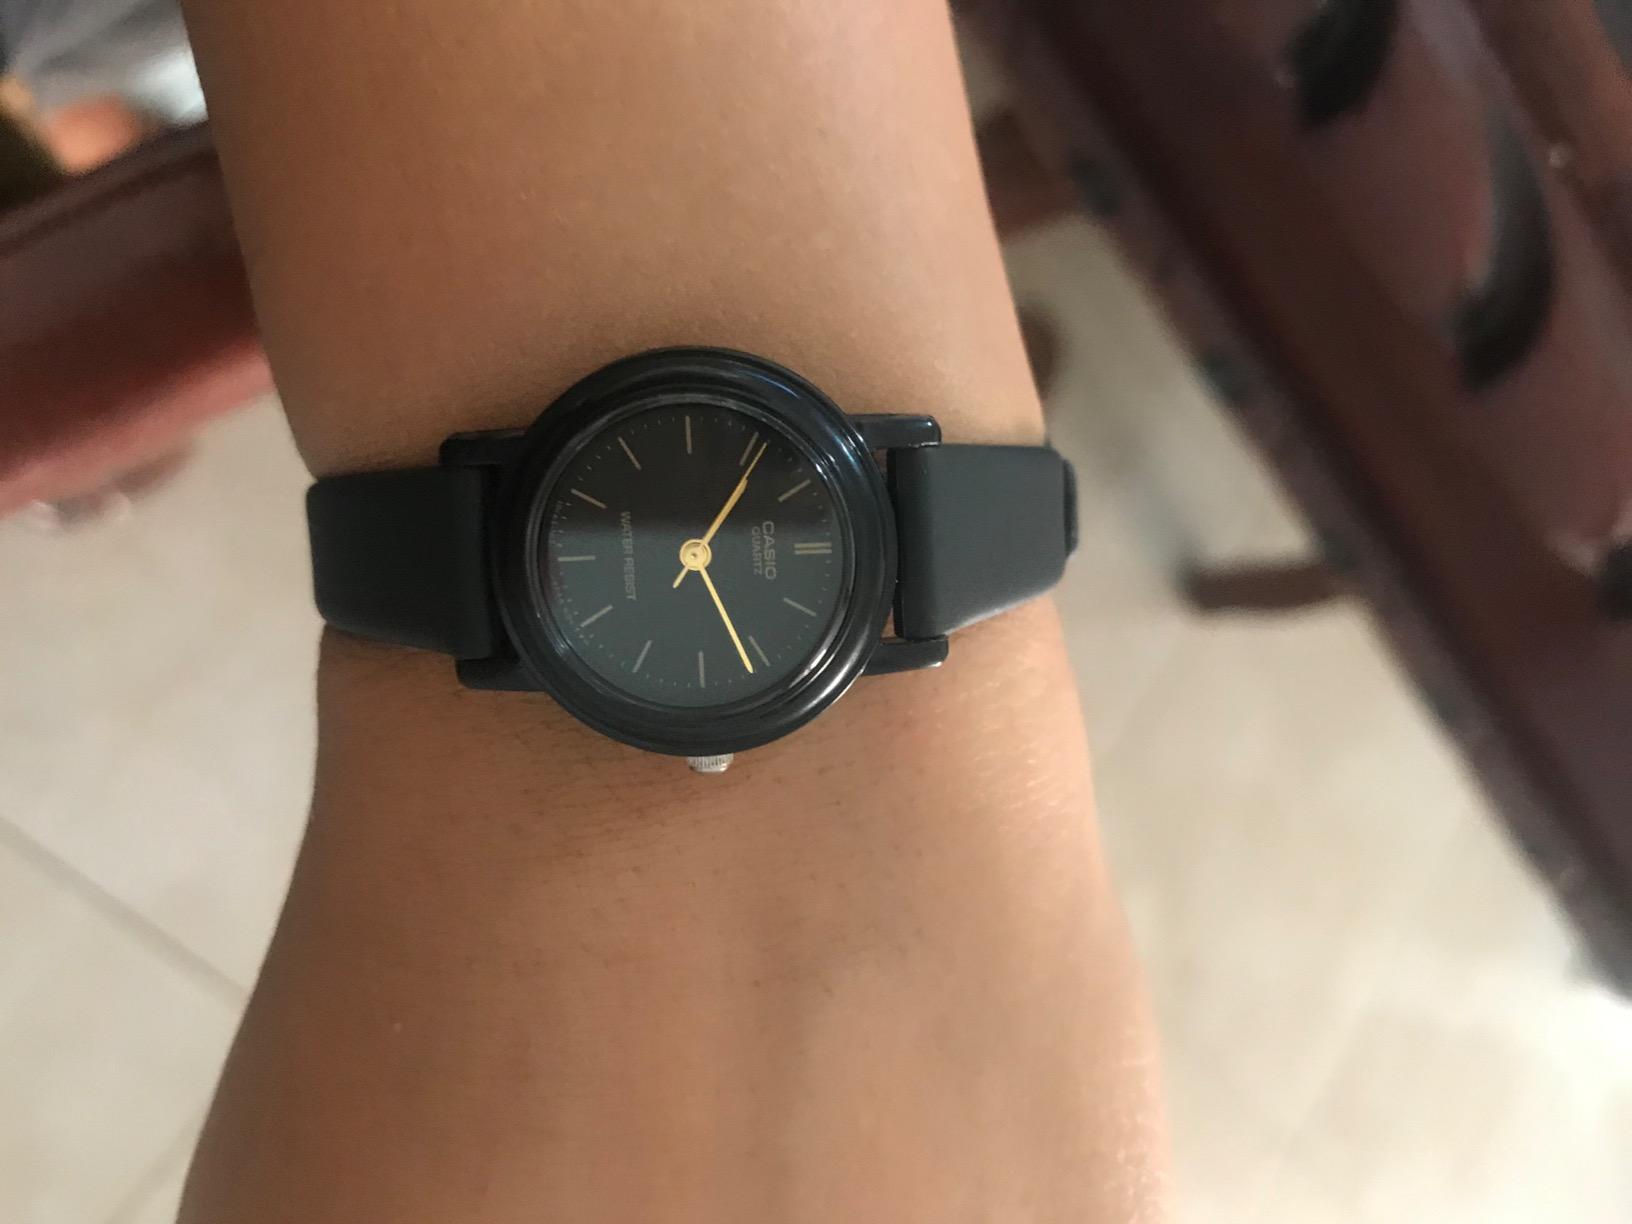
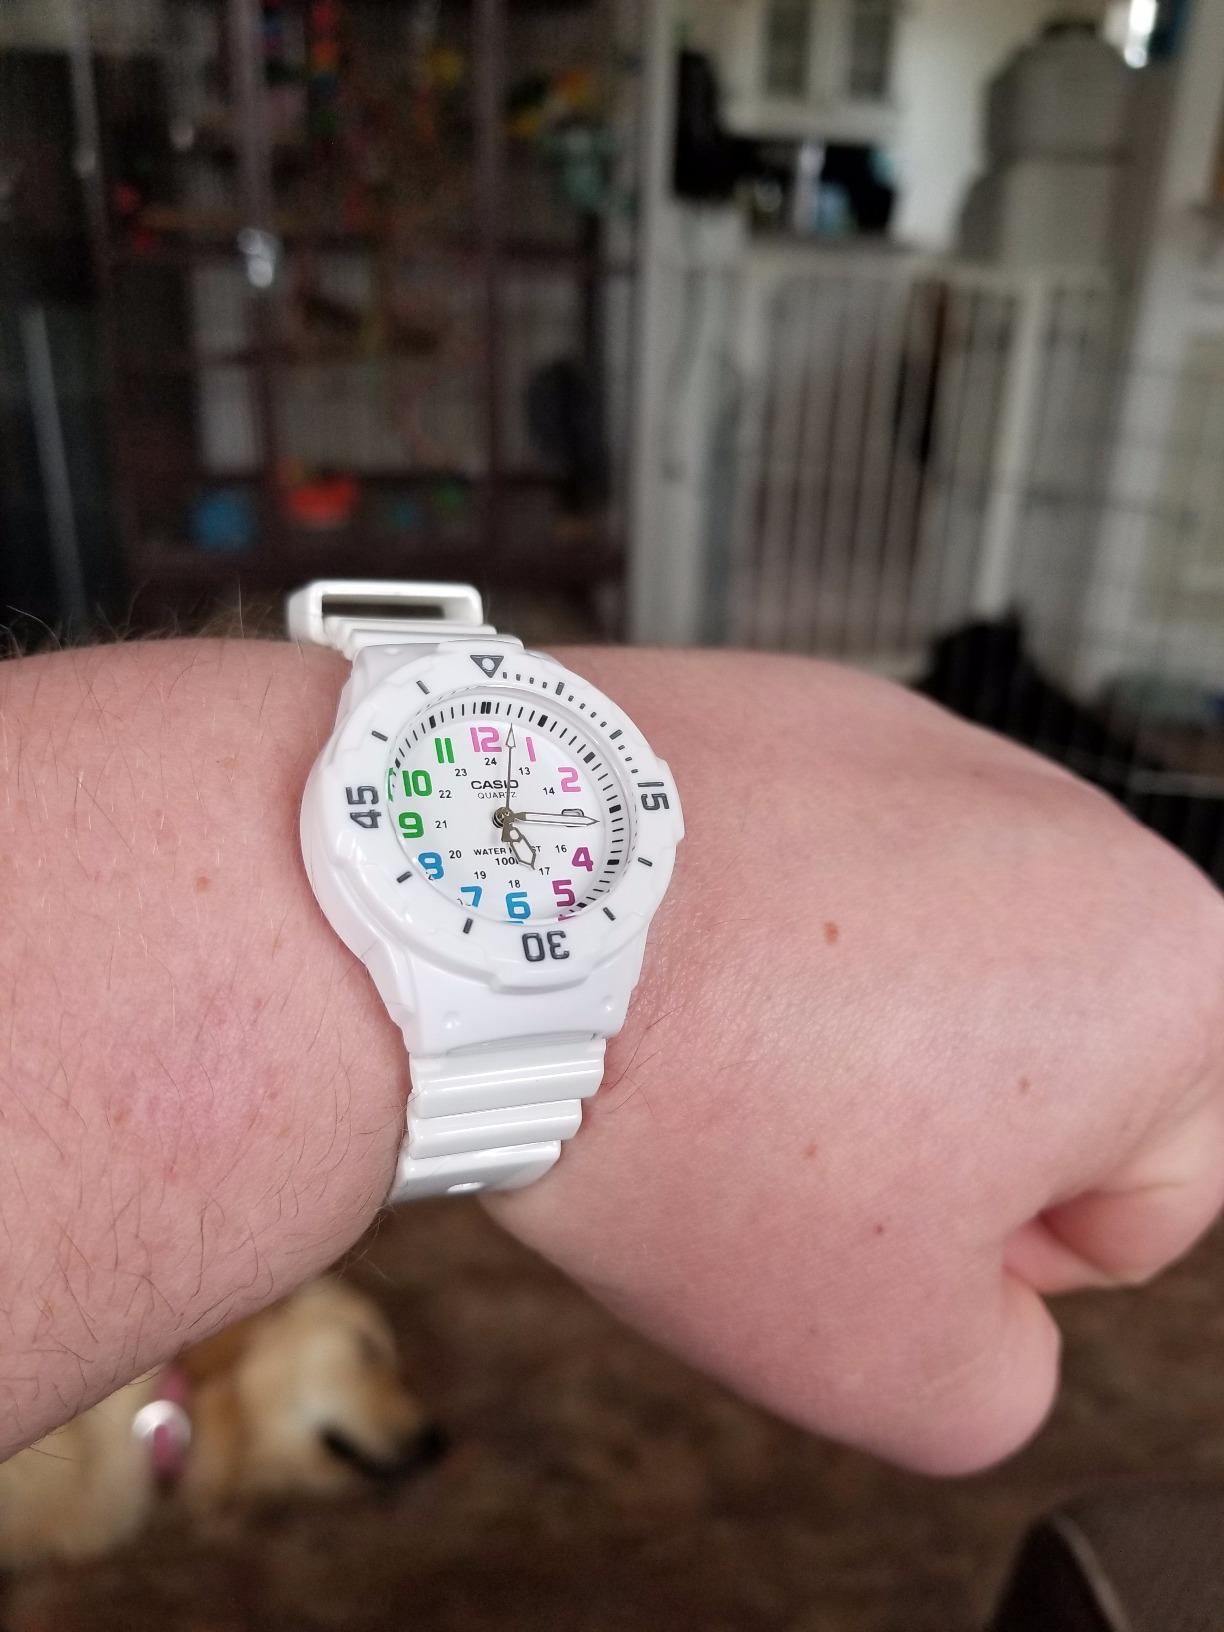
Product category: accessories_watch
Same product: no